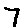
Label: 7